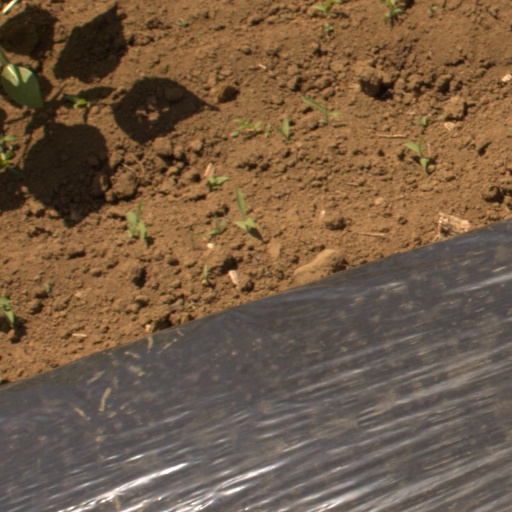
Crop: Jerusalem artichoke